Beltrán de Cetina

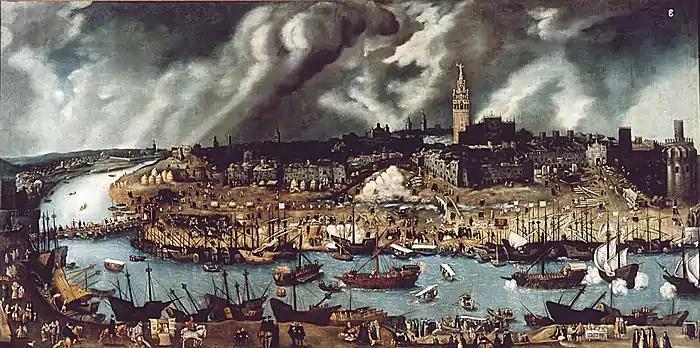
Seville, Andalusia, in the 16th century

His father, Beltrán de Cetina y Alcocer, was born to Gutierre de Cetina y Hurtado de Mendoza and Mencía de Alcocer (of partial "converso" ancestry) c. 1498. The parents came, for the most part, from old "hidalgo" families long resident in Alcalá de Henares, although the patrilineal descent ultimately stemmed from the village of Cetina, in the Kingdom of Aragon. As a youth Beltrán de Cetina y Alcocer moved to Seville, where he met and married Francisca del Castillo y Zanabria, daughter of García del Castillo and María Mayora, a local of likely Morisco descent. The nuptials were celebrated in 1518 in Seville. In 1519 was born Gutierre, in 1521 Beltrán in Alcalá de Henares, in 1525 Ana Andrea, and in 1527 Gregorio.